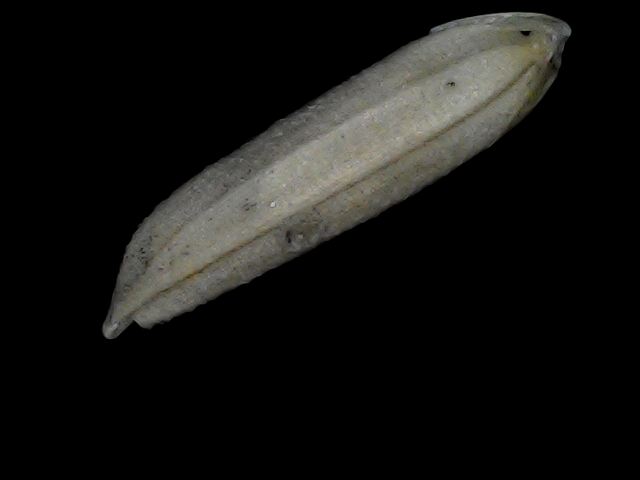
Rice variety: Bd57